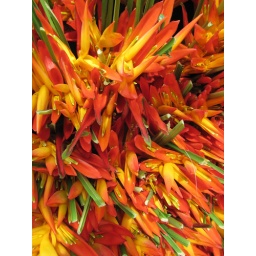
Blooms in bucket of flowers at downtown market in Papeete, Tahiti